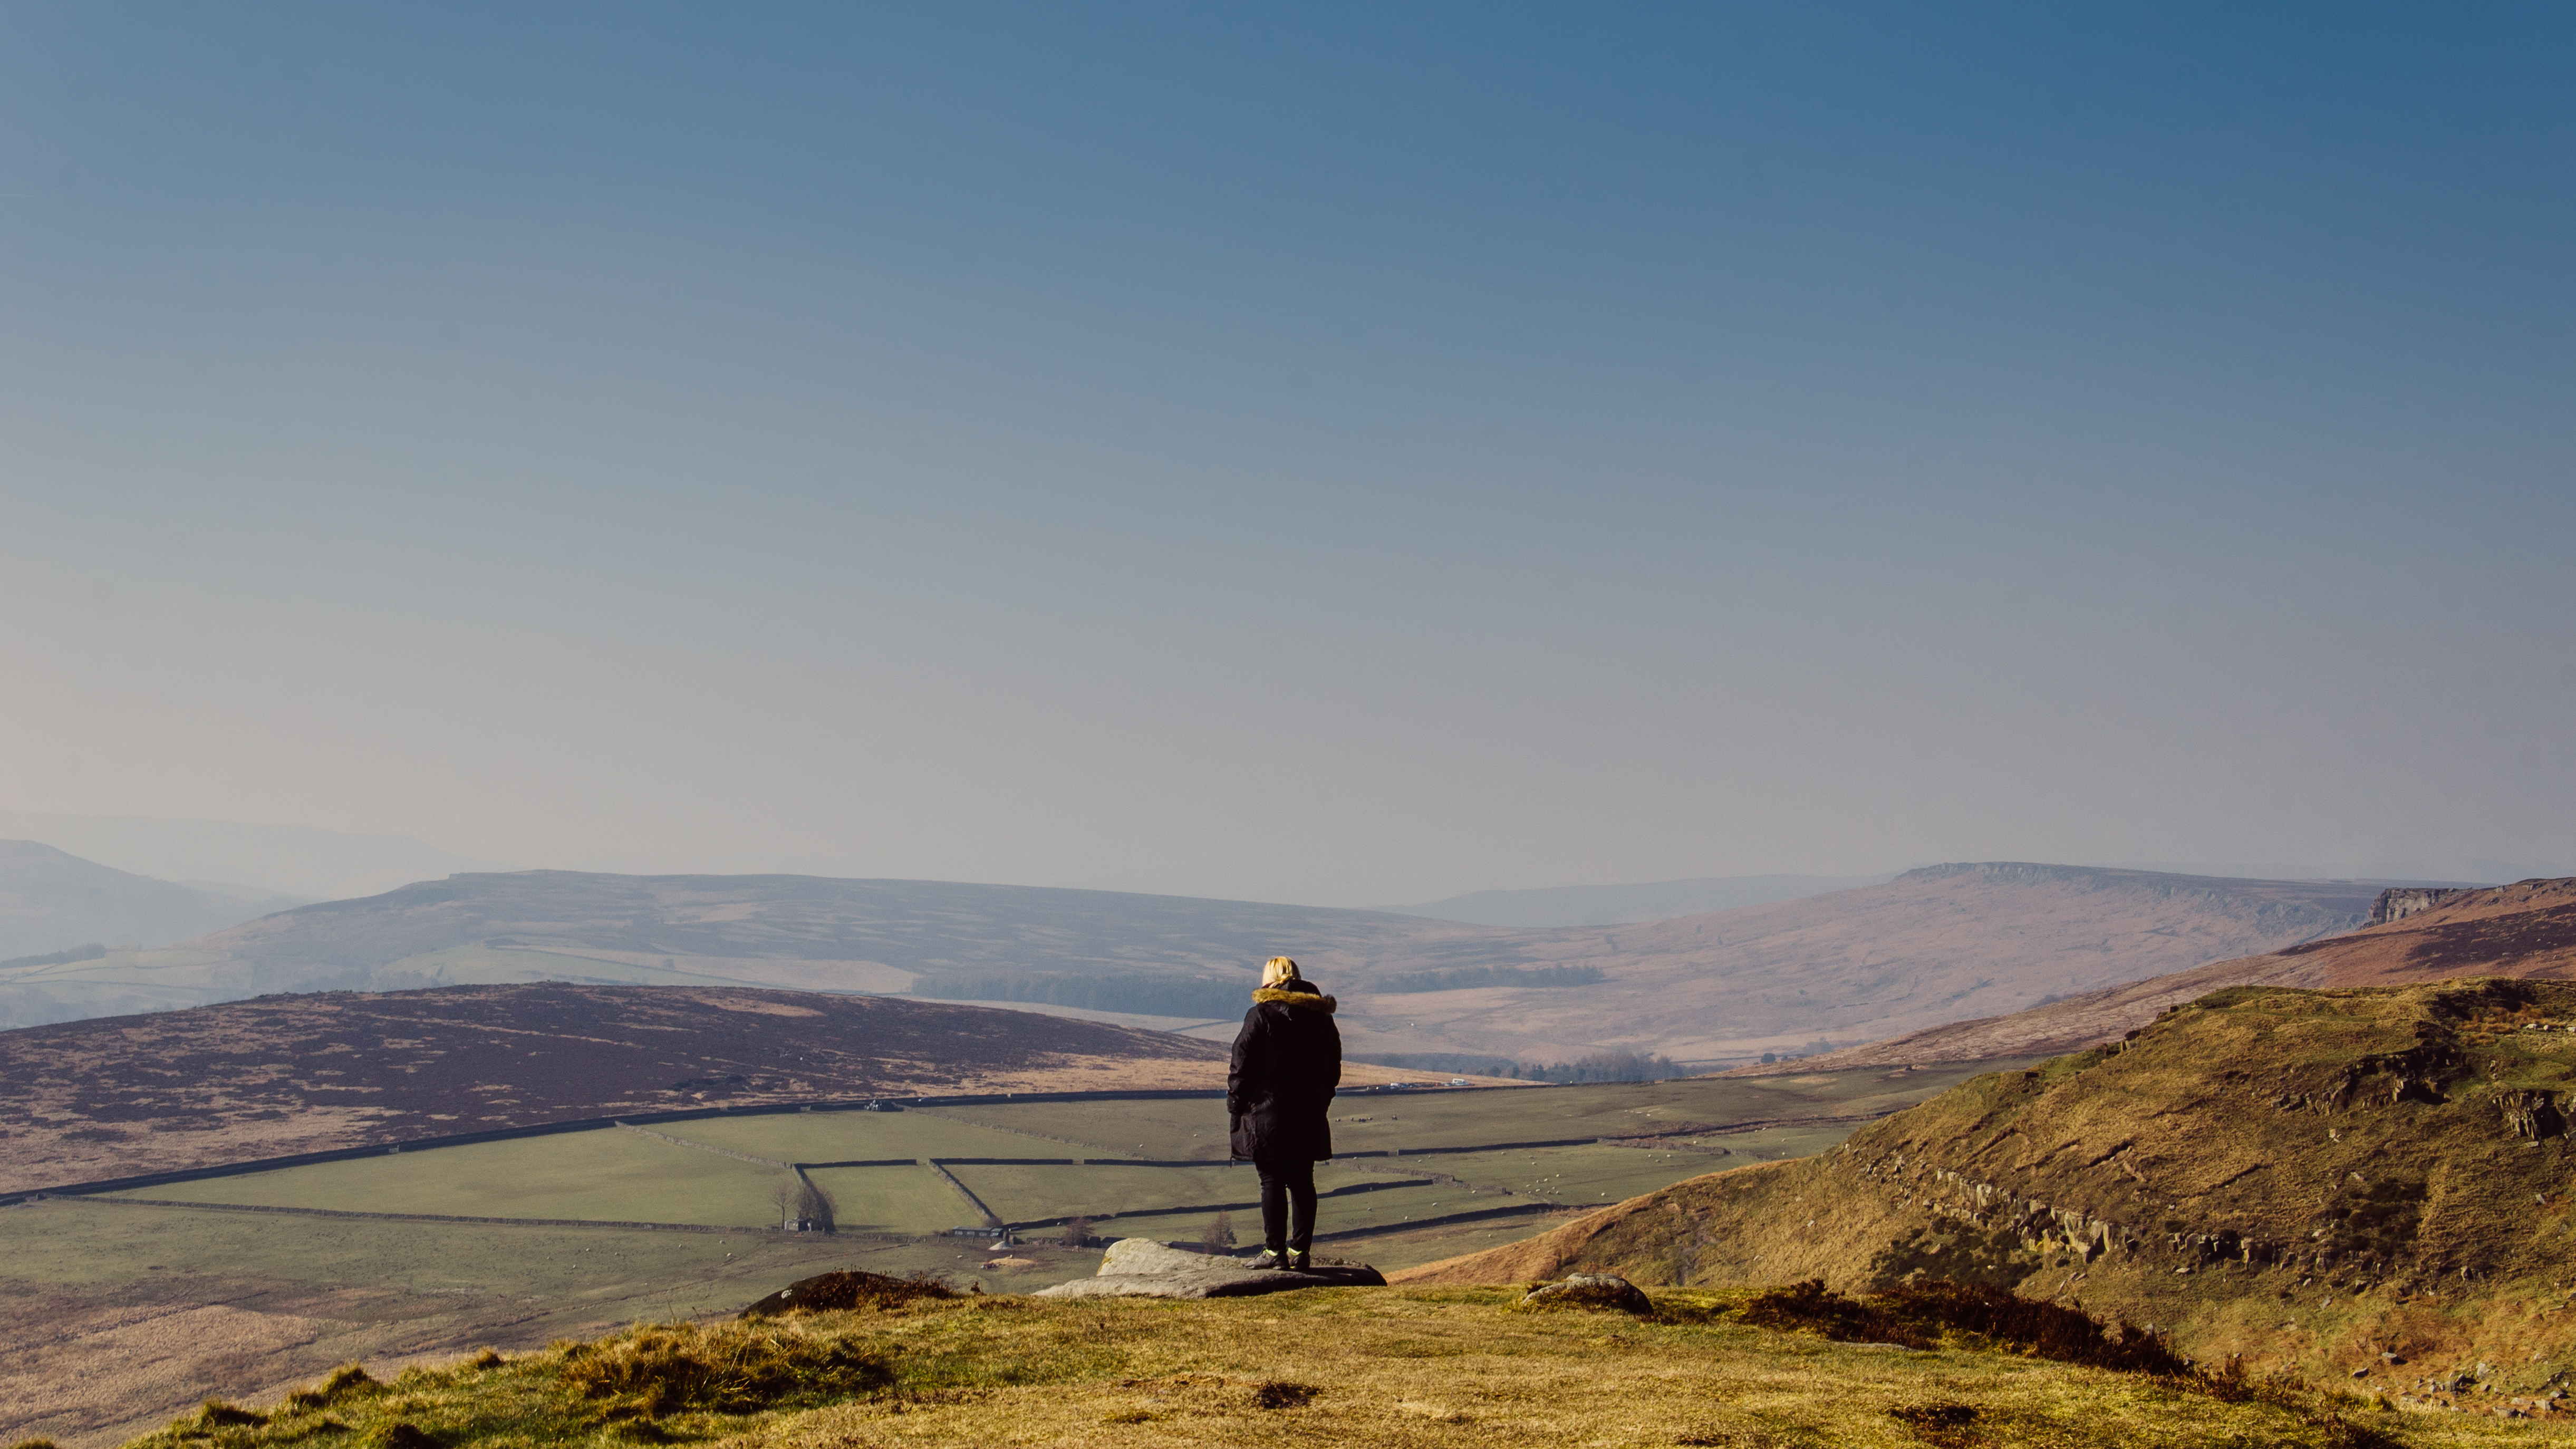
landscape, sea, coast, horizon, wilderness, walking, mountain, morning, hill, lake, adventure, cliff, terrain, ridge, summit, geology, plateau, fell, loch, landform, geographical feature, mountainous landforms